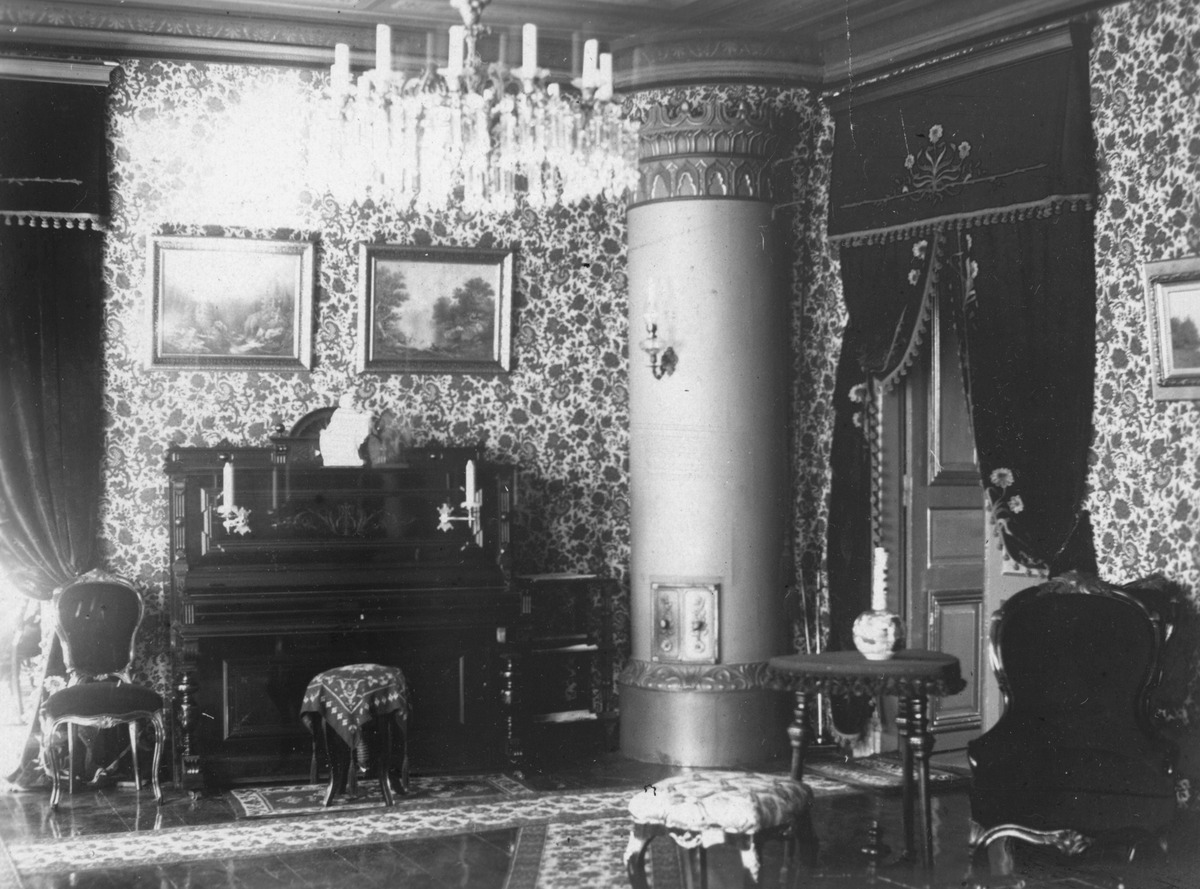
Gustaf Waseniuksen pojan Adolf Fredrik Waseniuksen koti Eteläranta 14:ssa
sisällön kuvaus: Gustaf Waseniuksen pojan Adolf Fredrik Waseniuksen koti Eteläranta 14:ssa. Arvokkaan pianon omistaminen oli yhtä tärkeää pojalle kuin se oli ollut isällekkin. mustavalkoinen
Ajankohta: kuvausaika 1800 -luvun loppu
Paikka: Suomi, Uusimaa, Helsinki, Kaartinkaupunki Helsinki, Eteläranta 14
Aiheet: soittimet kosketinsoittimet pianot, asunnot interiöörit, sisustus, huonekalut